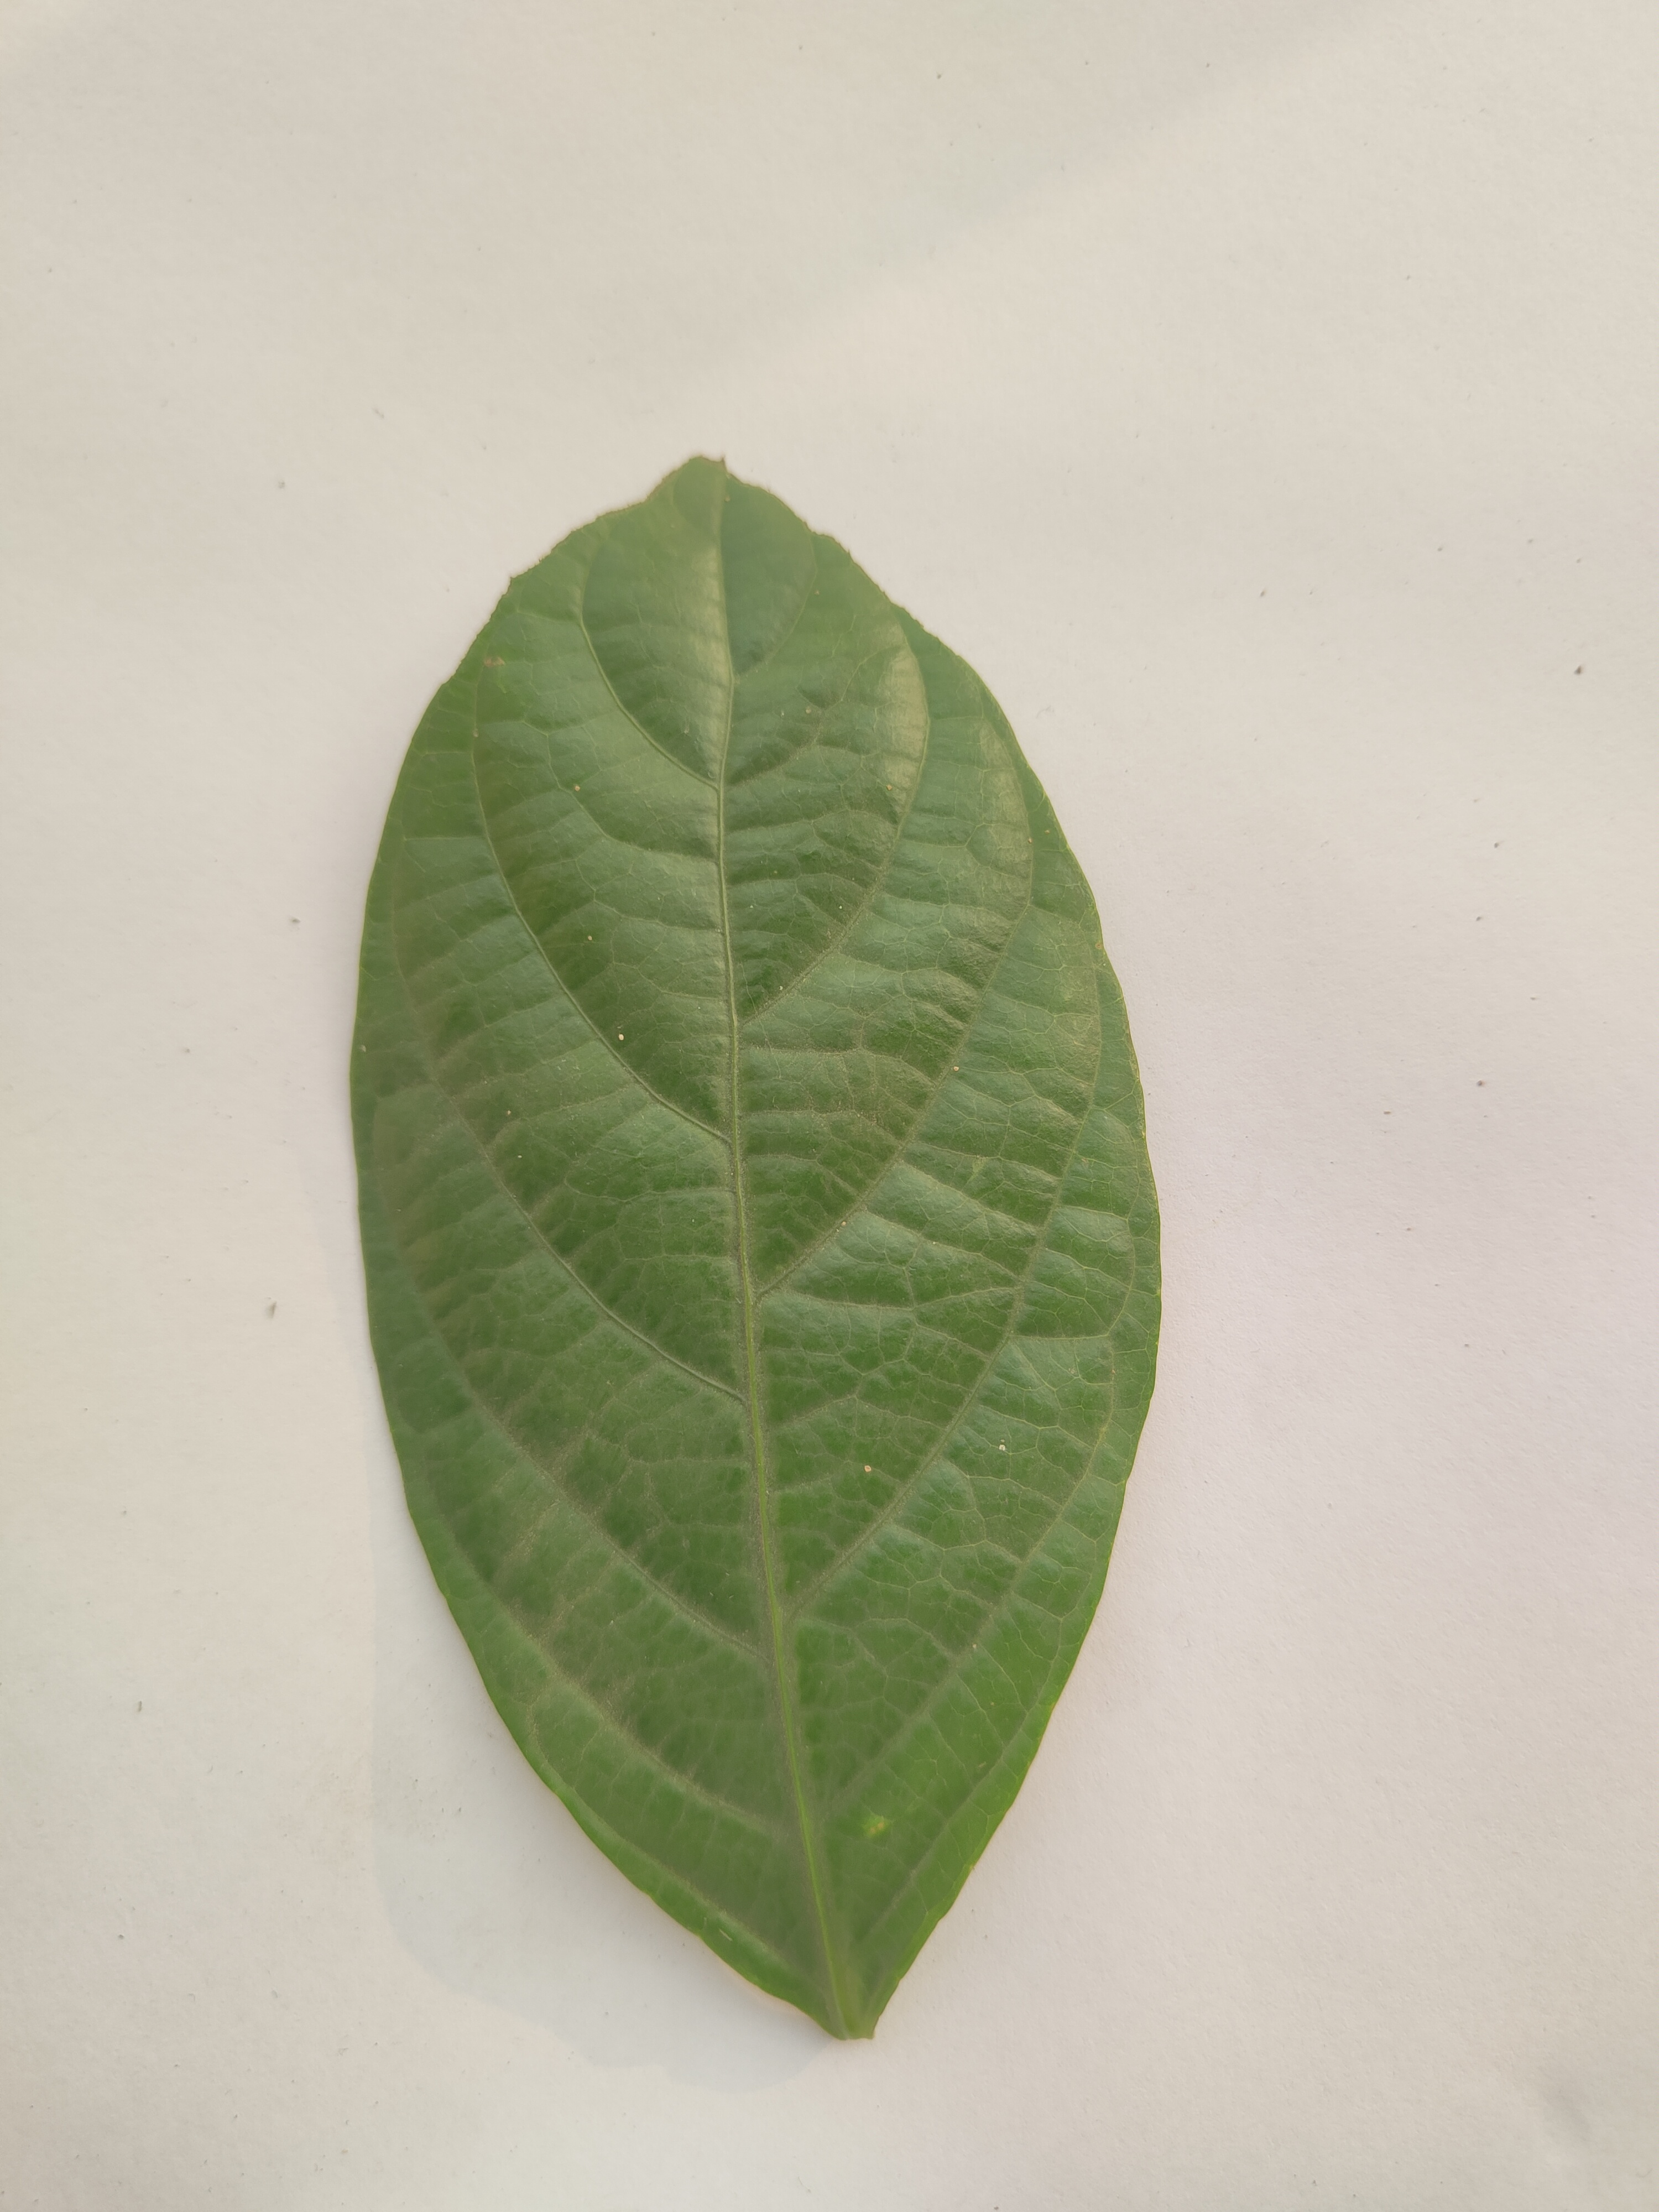
Leaf variety: Lotkon